Proposals for new Australian states

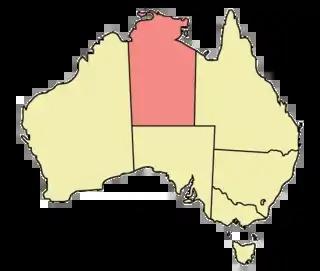
Size and location of the Northern Territory in relation to current Australian states.

The Northern Territory (NT) is the most commonly mentioned potential seventh state.